Tekkaman Blade

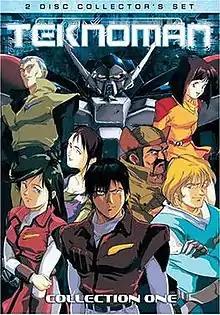
DVD cover of "Teknoman" collection one

is a 1992 Japanese anime television series produced by Tatsunoko Production and Sotsu Agency. The series was directed by Hiroshi Negishi and written by Mayori Sekijima and Satoru Akahori. The story follows an organization called the Space Knights and their war against aliens known as the Radam. The Space Knights are assisted by Takaya Aiba, who has the ability to transform into an armored warrior known as Tekkaman Blade.